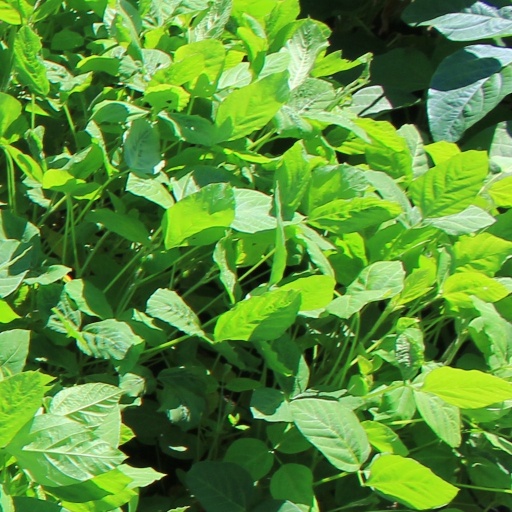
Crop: soybean